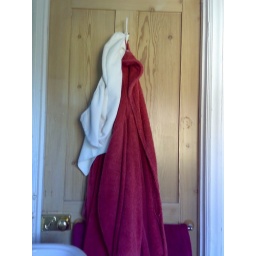
Our bathroom is unbelievably tiny, so the door has to open outwards as the sink's in front of it.